Dmytro Vorona

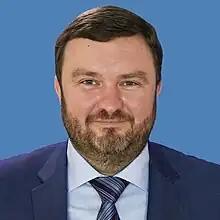
Vorona's official's portrait as a member of the Federation Council

Dmytro Mykolayovych Vorona (Ukrainian: Дмитро Миколайович Ворона born 24 July 1980) is a Russian and former Ukrainian lawyer, civil servant, activist and politician, who serves as a Russian Federation Senator from Zaporizhzhia Oblast since 2022, on legislative authority as of 2023.